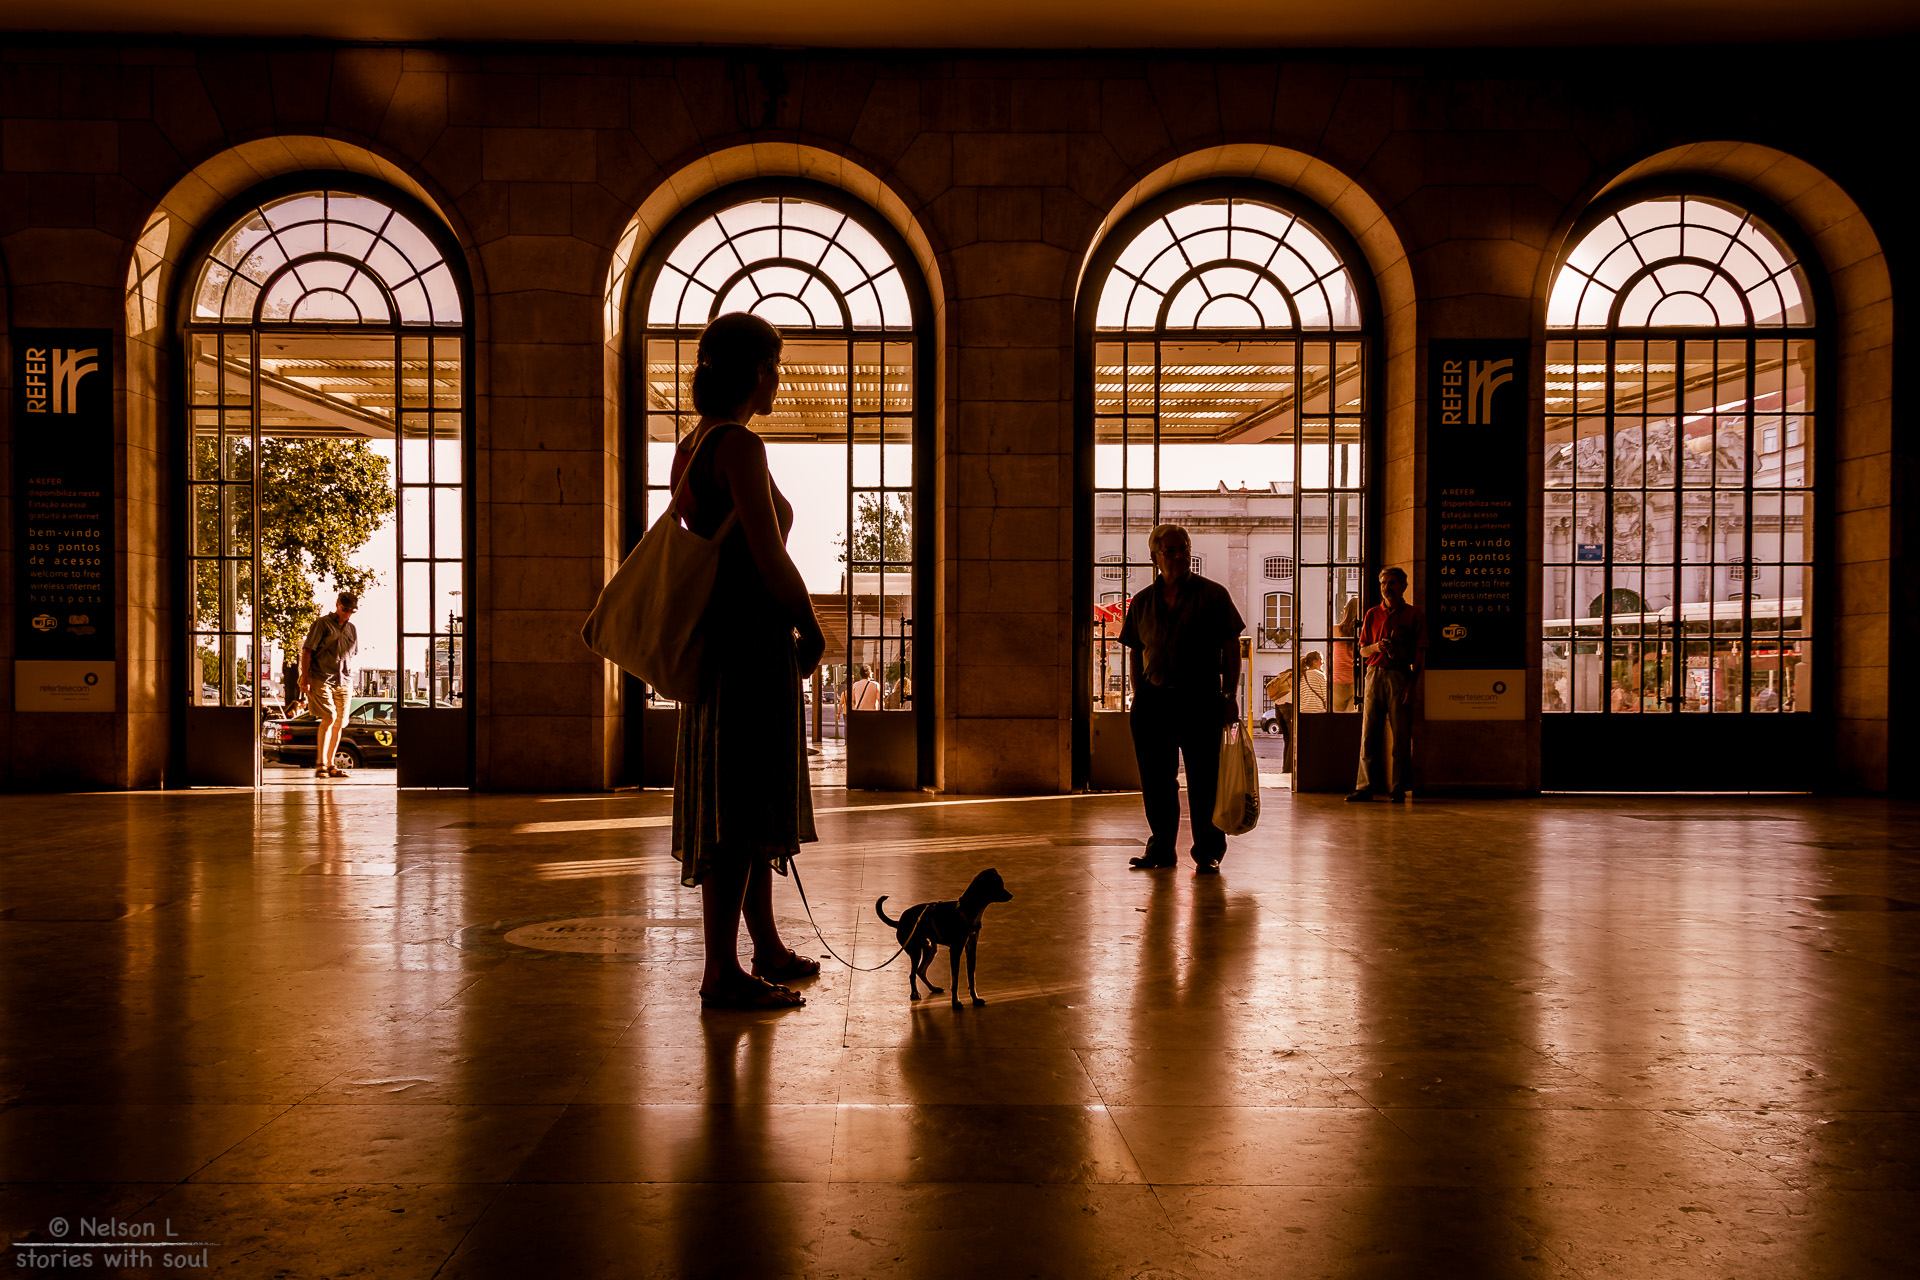
landscape, creative, cloud, people, street, camera, photography, sweet, window, train, explore, evening, lens, flag, canon, flickr, trainstation, 2014, best, solitary, moments, fotografie, comboio, longexposure, scene, tourist attraction, 600d, nelson, snap, interesting, most, lisboa, lisbon, moment, decisive, souls, bilding, lourenco, imponent, colunas, ferias, esta o